No, No, Nanette (1930 film)

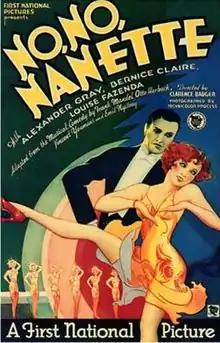
theatrical release poster

No, No, Nanette is a 1930 American pre-Code musical comedy film with Technicolor sequences that was directed by Clarence G. Badger and released by First National Pictures. It was adapted from the play of the same title by Otto A. Harbach and Frank Mandel. "No, No, Nanette" was a popular show on Broadway, running for 321 performances, and was produced and directed by Harry Frazee.